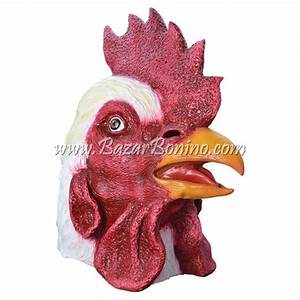
Label: chicken